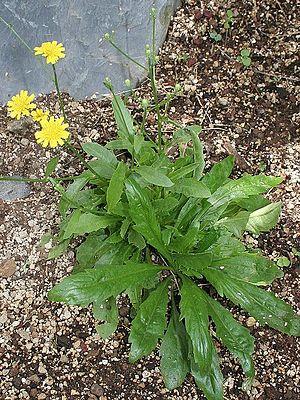
Tolpis glabrescens est une espèce de plantes de la famille des Astéracées. Elle est endémique des îles Canaries. Espèce en voie de disparition, on n'en connaît pas plus de 20 spécimens dans son milieu naturel.